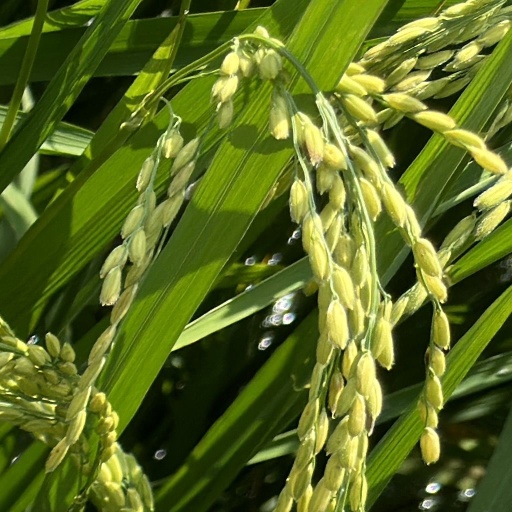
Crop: rice